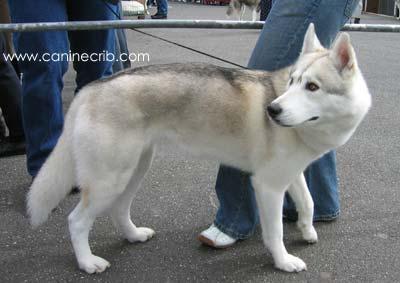
Siberian_husky